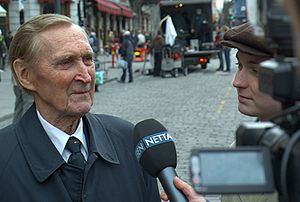
Gunnar Sønsteby / Efter krigen
Fra et interview med Sønsteby selv (til venstre) og Knut Joner (til højre) i filmrollen som ham, under indspillingen af filmen Max Manus (2008)
Gunnar Fridtjof Thurmann Sønsteby var en central norsk modstandsmand under anden verdenskrig. Sønsteby brugte flere dækknavne, hvoraf Nr. 24 og Kjakan er de mest kendte. Sønsteby deltog i den væbnede modstand mod Nazityskland foråret 1940. Kort efter kontaktede han modstandslederen Knut Møyen og arbejdede med illegale aviser sammen med Max Manus, en anden legendarisk modstandsmand. Sønsteby krydsede som kurer den norsk-svenske grænse flere gange. Fra 1943 opererede han i Oslo. Han var nær ved at blive fanget 1943 og rejste derfor via Stockholm til Storbritannien. I England blev han indrulleret i bataljonen Noric I, mere kendt senere som Kompani Linge. I efteråret 1943 vendte han tilbage til Oslo, hvor han fortsatte modstandsarbejdet.